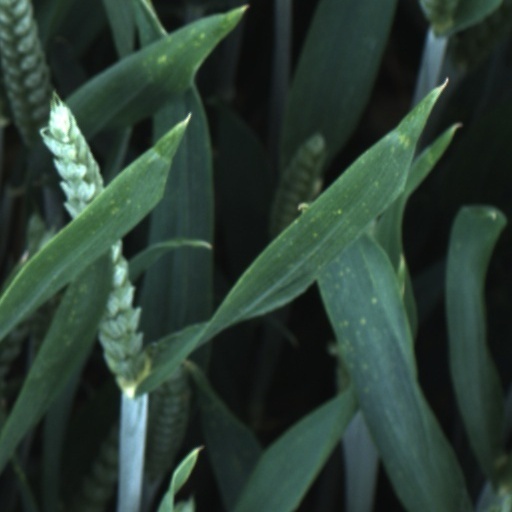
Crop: wheat